Describe the emotion expressed in this image:  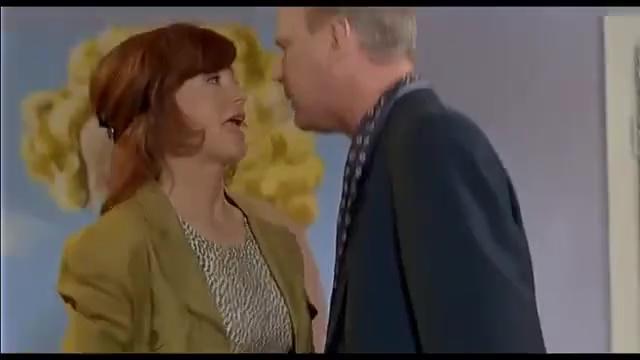
This person displays Pain, valence and arousal with low intensity.